Armidale

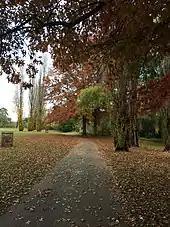
Rologas Fields during autumn

In Armidale, the presence of four distinct seasons makes it climatically unlike much of inland Australia; hence, the "New England" moniker and the autumn colours are notable features of the city. Summers are characterised by warm to very warm days followed almost always by cool, sometimes cold, nights. Thunderstorms often produce heavy falls of rain and occasionally hail in the afternoons and early evenings, also bringing a sudden drop in temperature. Unlike nearby coastal areas, Armidale does not usually experience high humidity levels making most of the summer days quite comfortable. Temperatures exceed on an average of 13 afternoons per year, but rarely reach higher than . The highest temperature recorded at Armidale Airport was , recorded in February 2017.